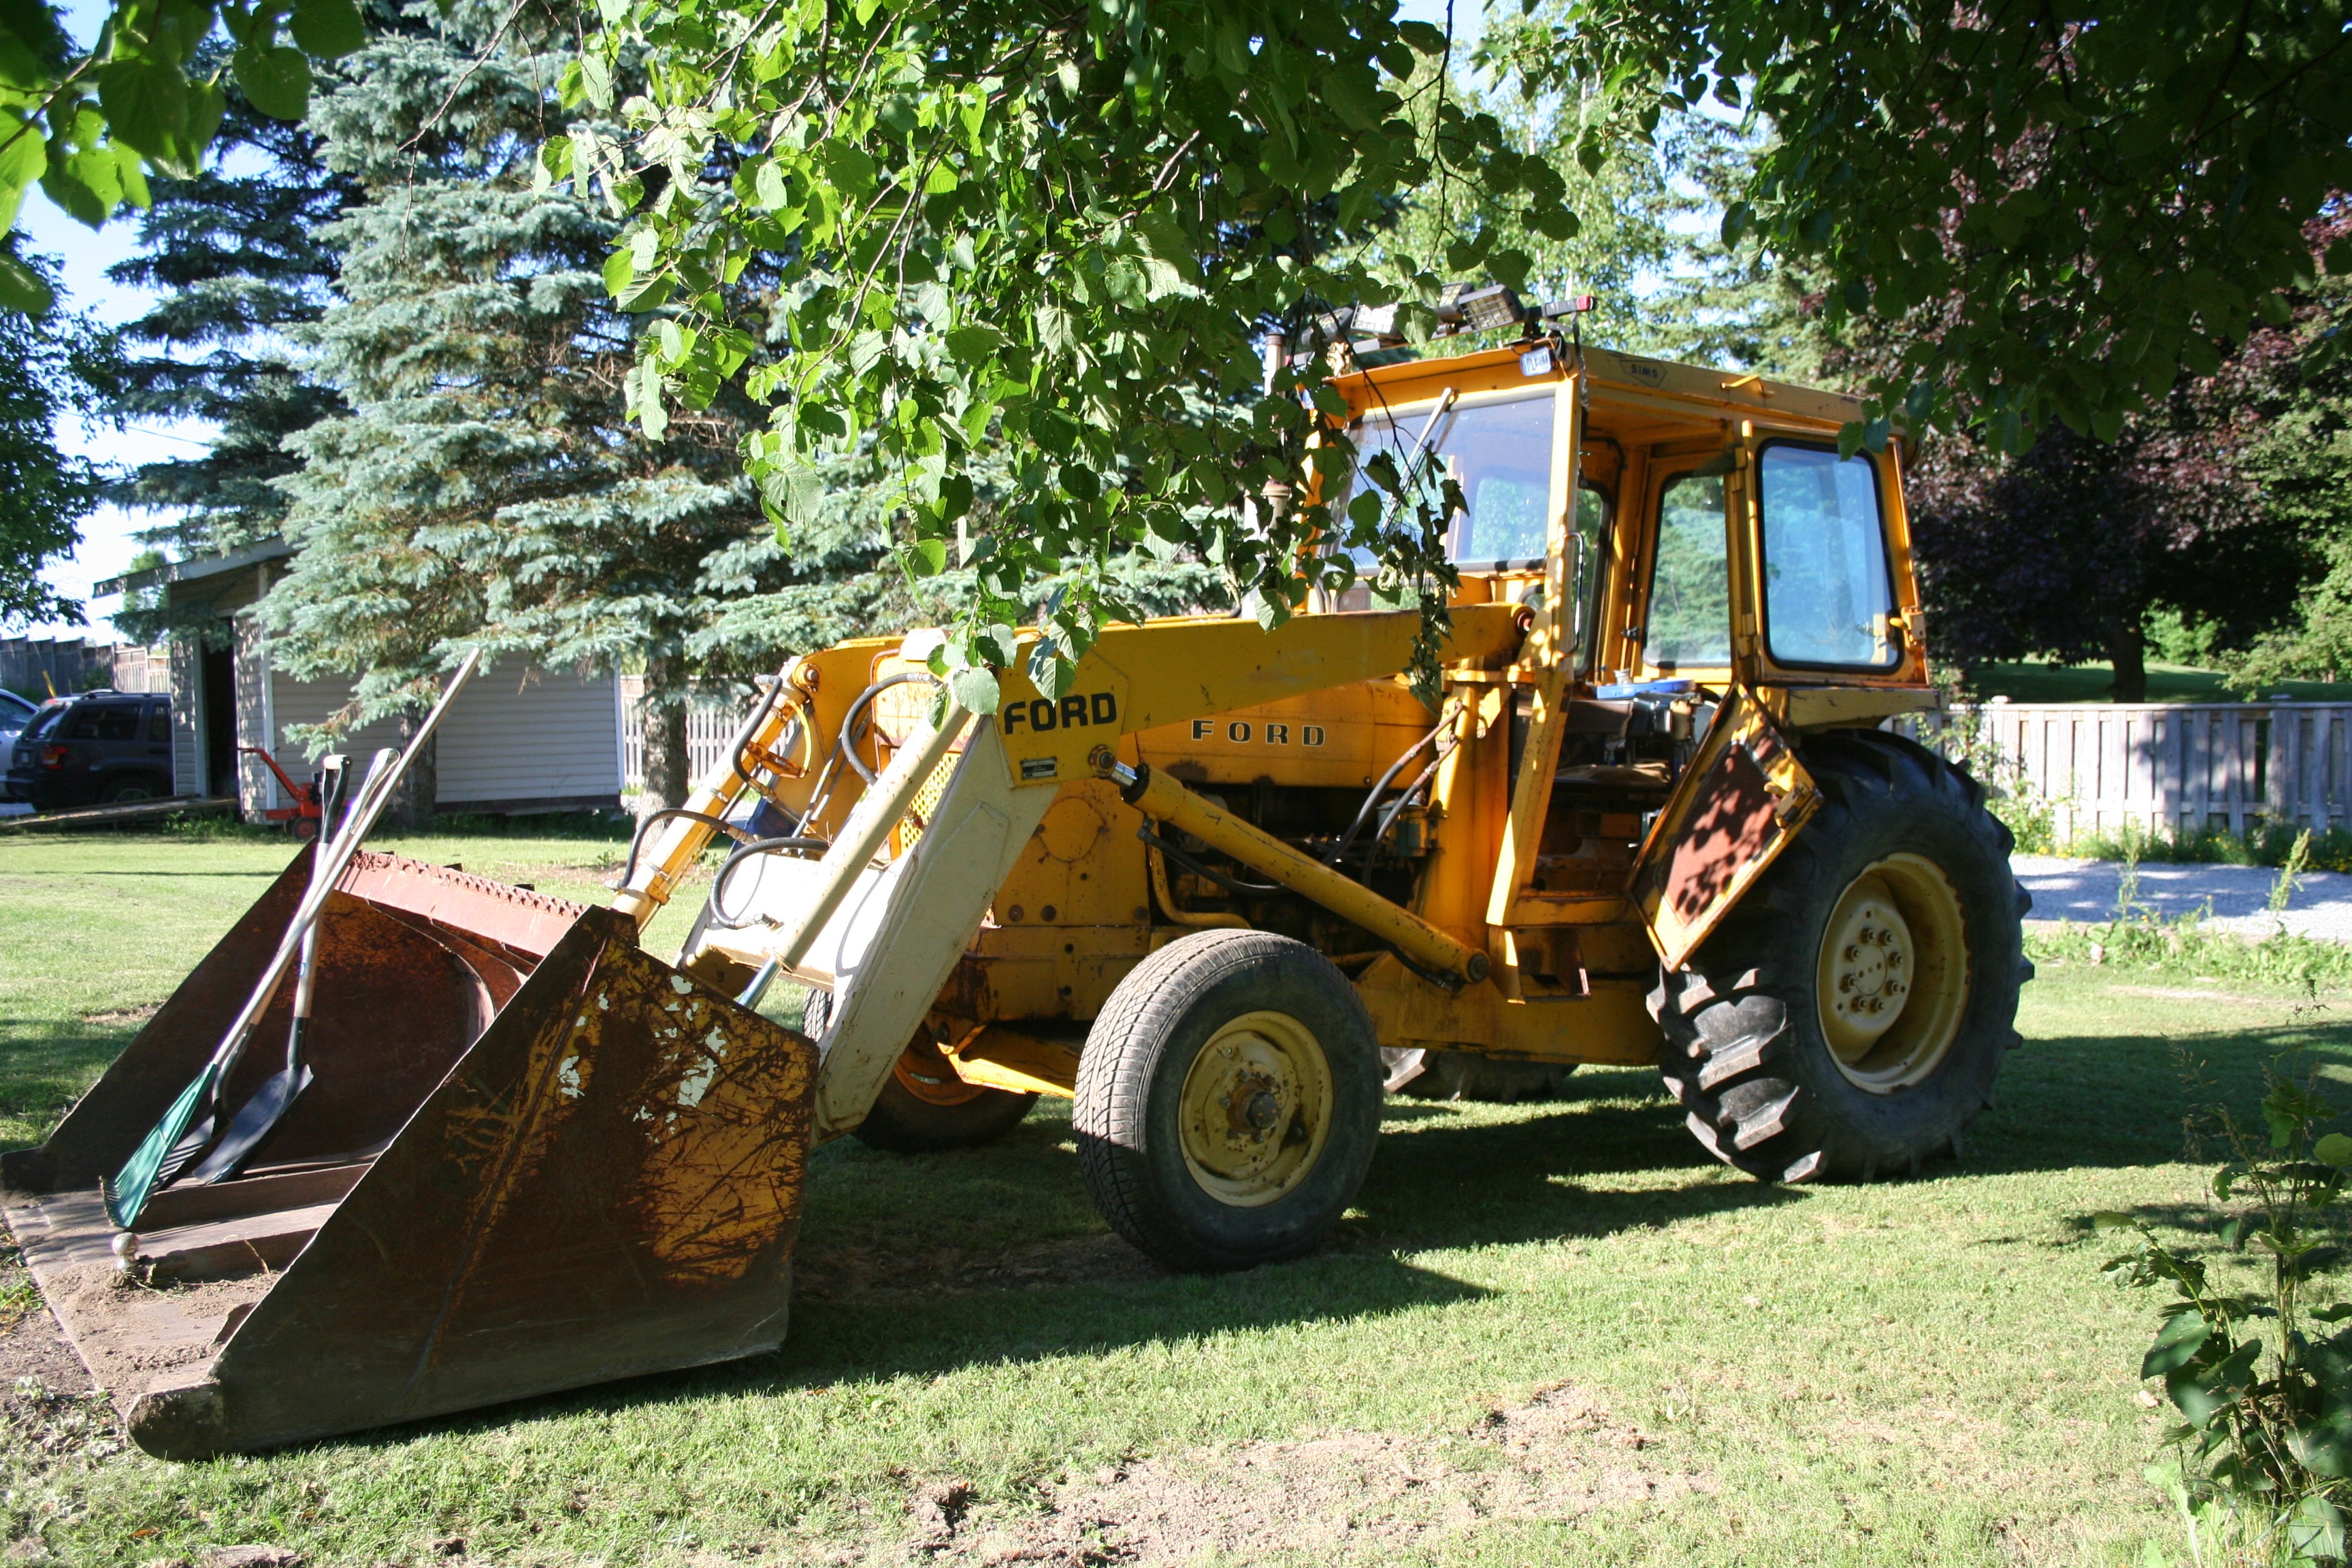
car, tractor, old, steel, orange, construction, vehicle, equipment, metal, agriculture, bucket, rusty, digger, rusted, aged, agricultural machinery, backhoe, land vehicle, excavating, rear actor